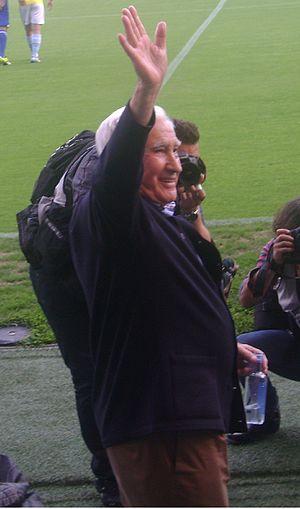
Arsenio Iglesias Pardo est un ancien joueur et entraîneur de football espagnol né le 24 décembre 1930 à Arteixo dans la province de La Corogne. Il a été joueur et entraîneur du Deportivo La Corogne.